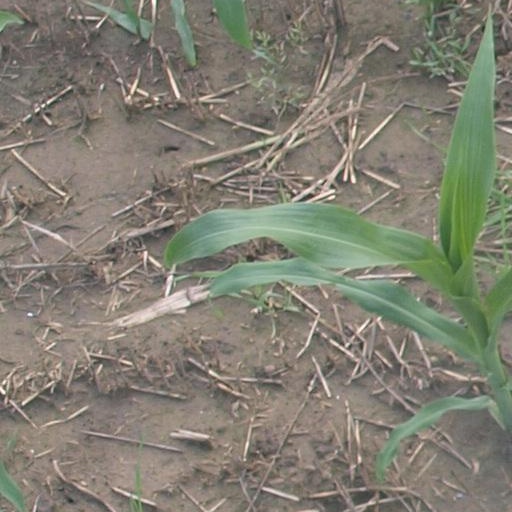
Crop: maize; corn